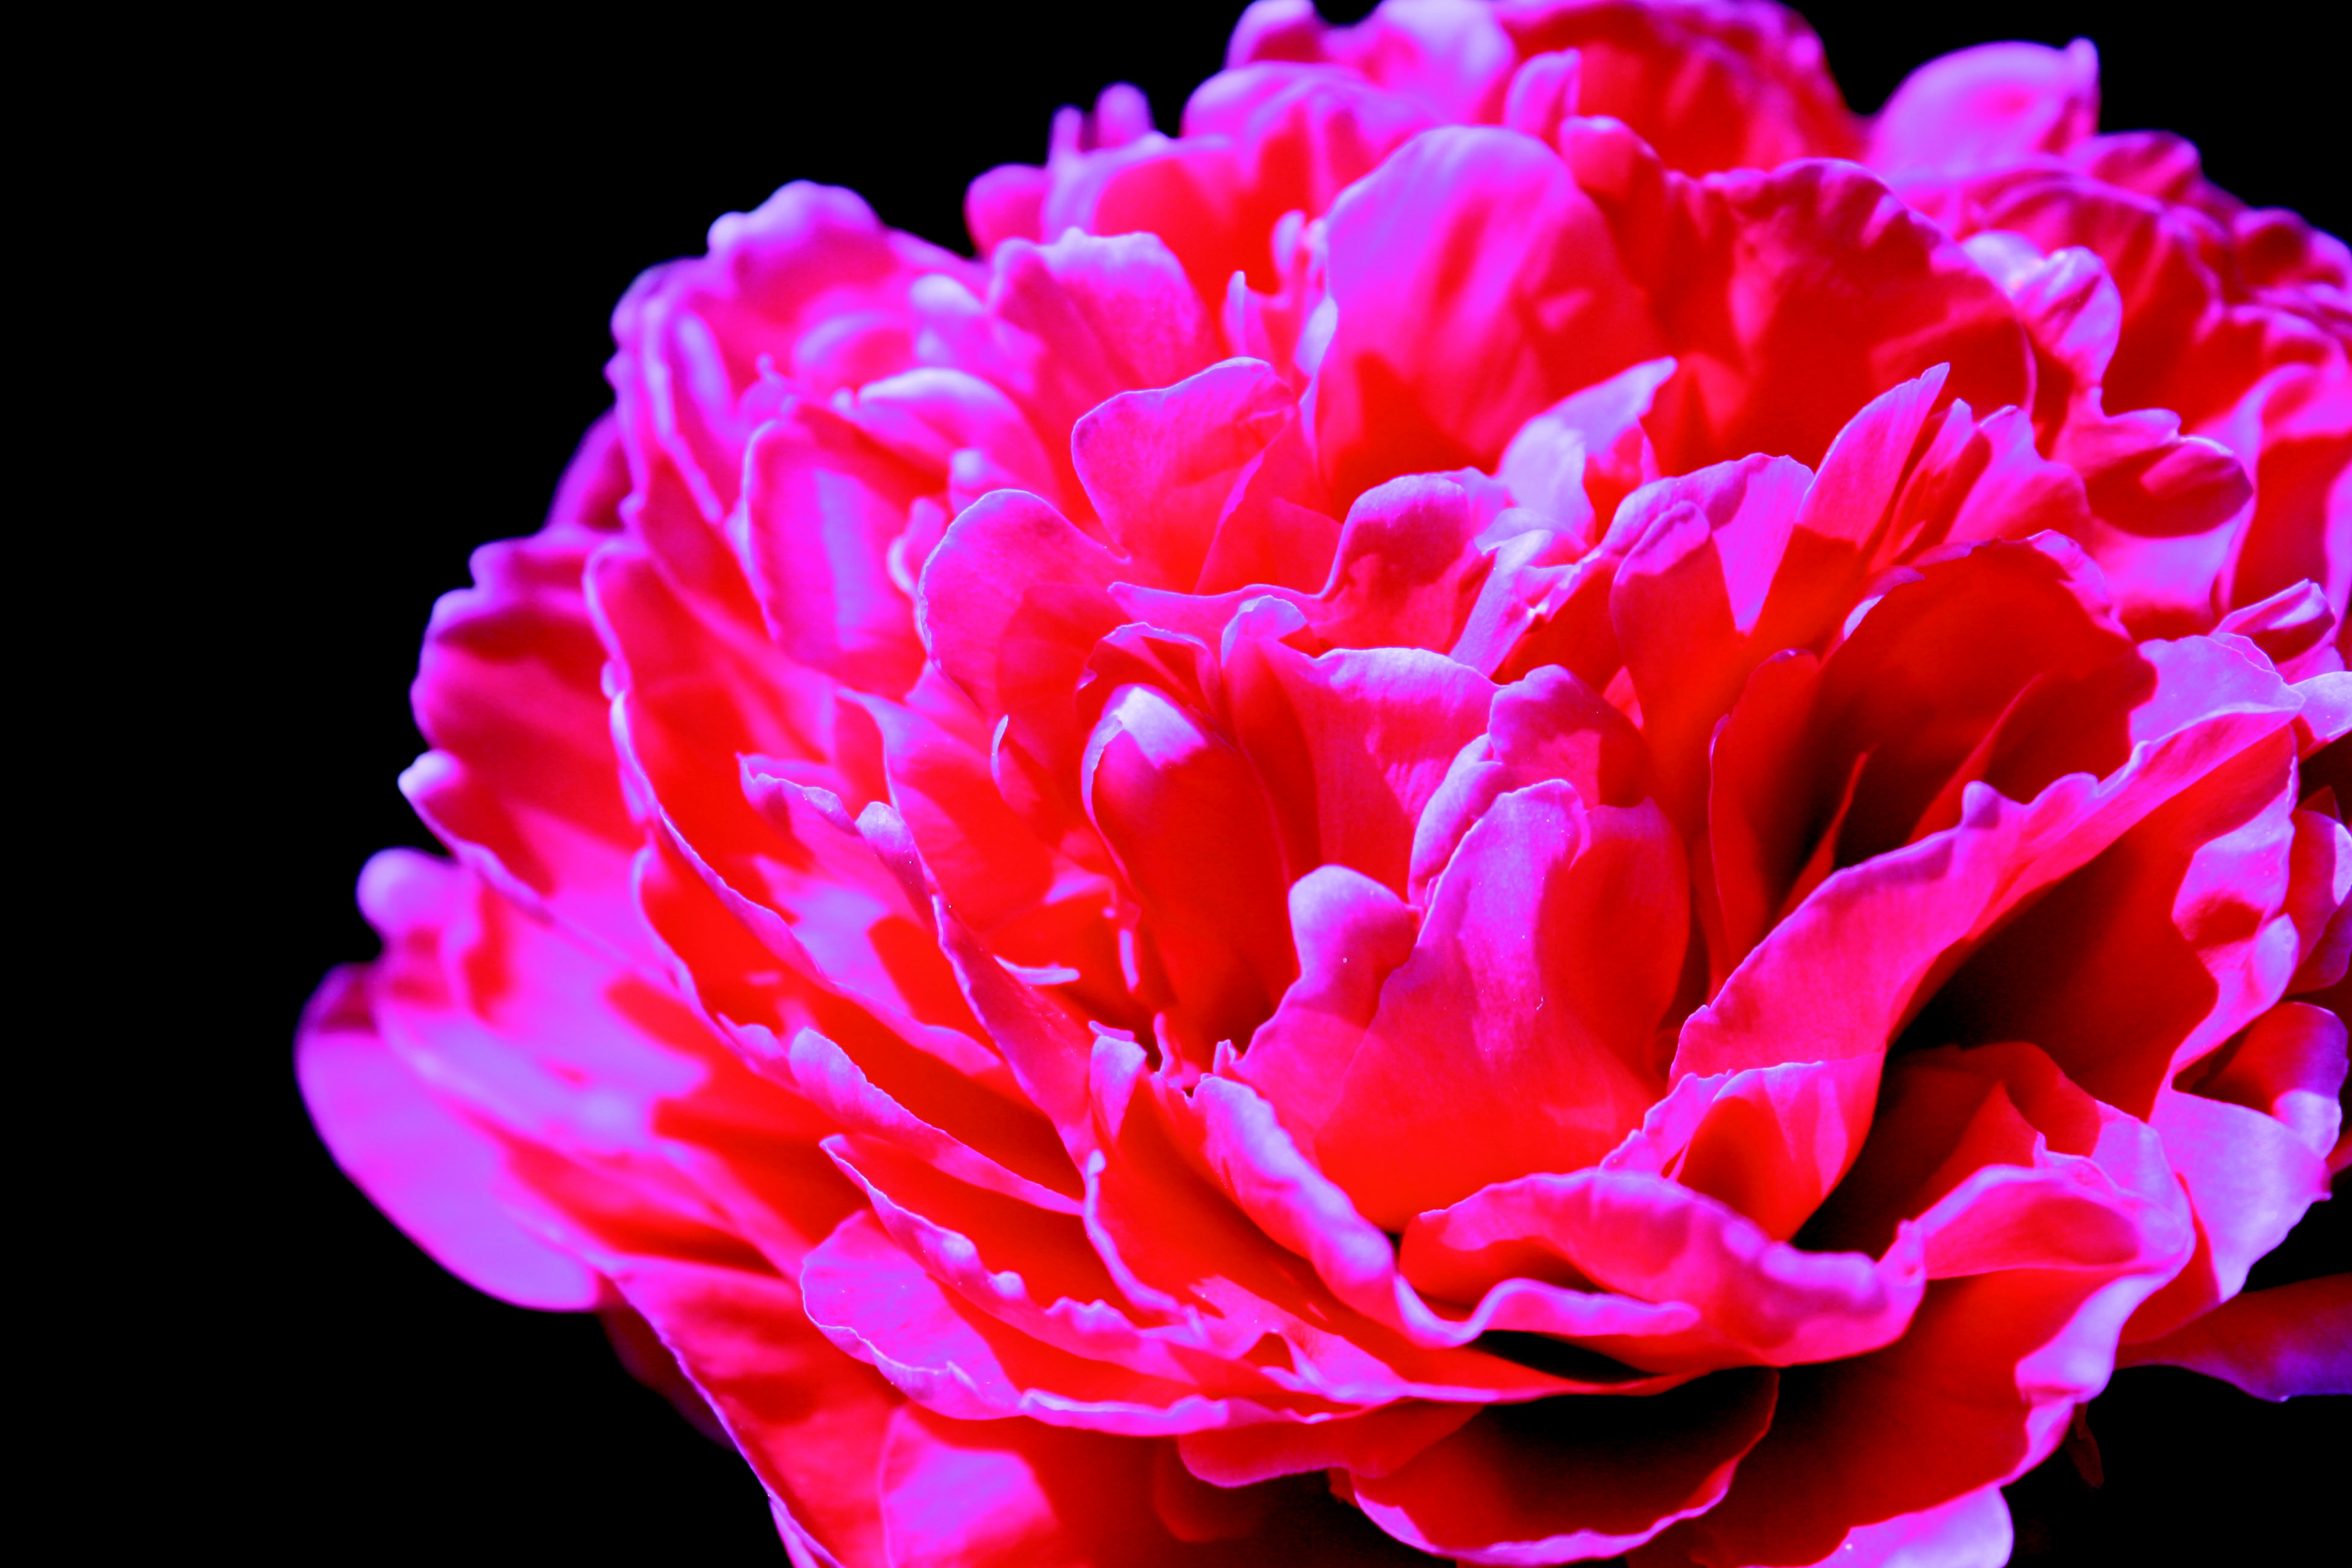
nature, blossom, plant, flower, petal, bloom, summer, floral, spring, red, fresh, blooming, garden, pink, hydrangea, season, botanical, carnation, buds, beautiful, peony, macro photography, flowering plant, land plant